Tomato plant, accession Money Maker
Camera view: bottom (45 deg); turntable rotation: 30 degrees
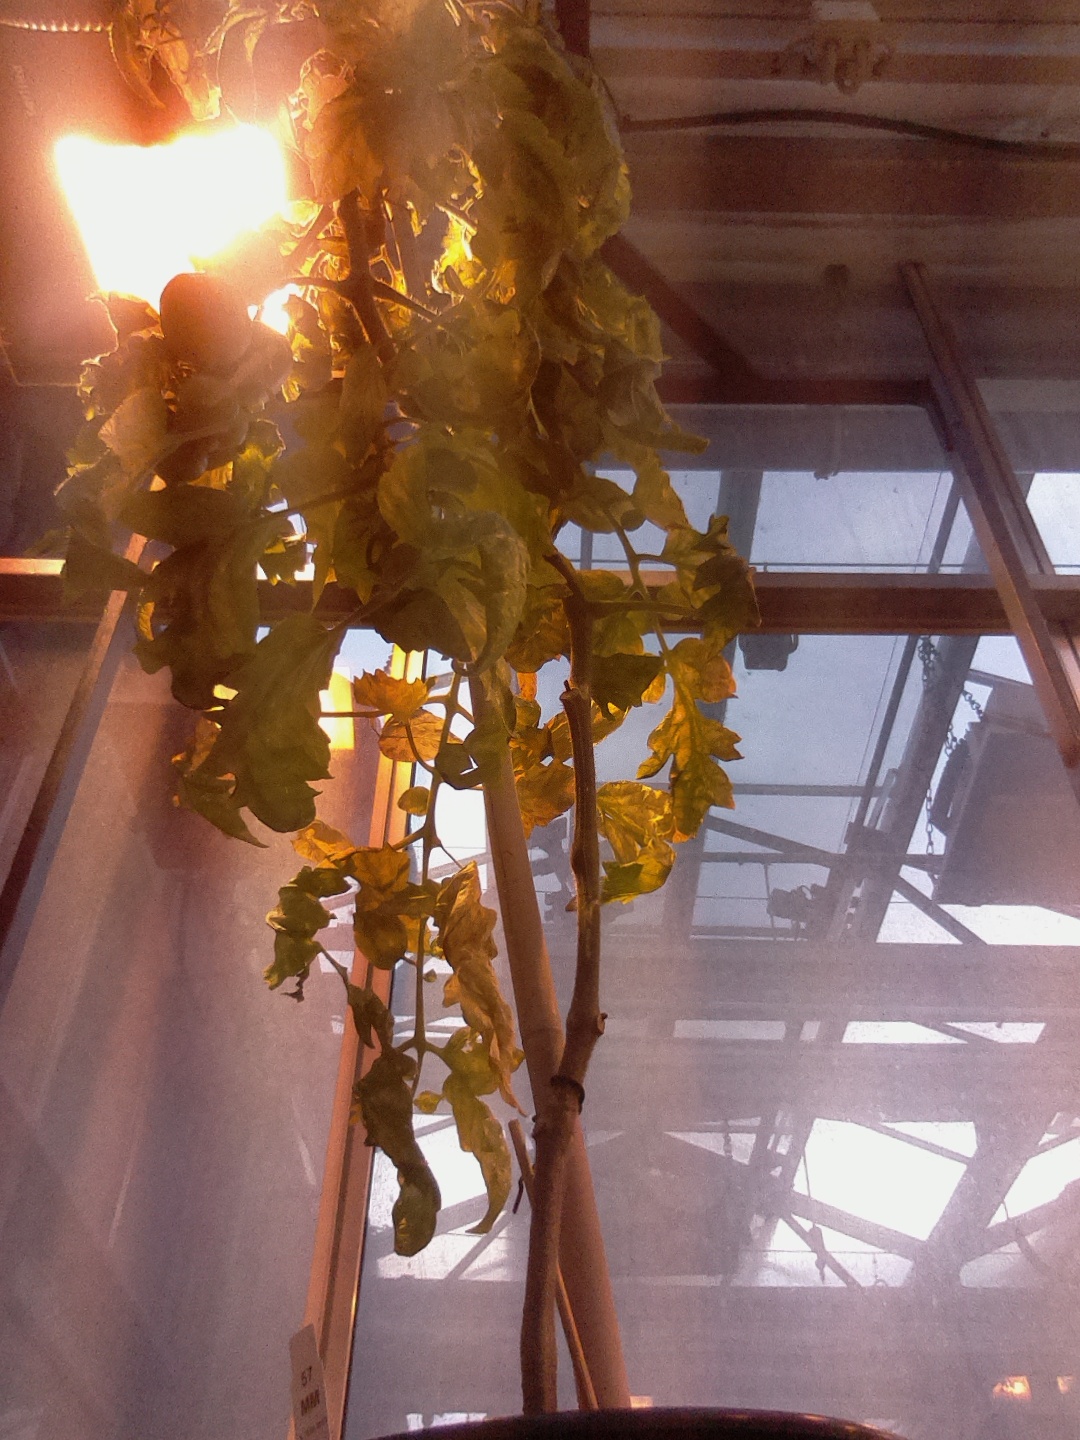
BBCH growth stage 79: 90% -100% of final fruit size